Charles R. Forbes

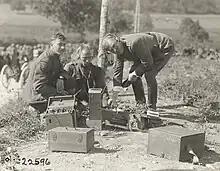
Major Charles R. Forbes, Division Signal Officer, 33rd Division, testing field radio with doughboys of the 108th Field Signal Battalion, 33rd Division, France, September 1918.

After the American entry into World War I in April 1917, Forbes enlisted again in the army. He served overseas in France in the United States 41st and 33rd Infantry Divisions. He was awarded both the French "Croix de Guerre" (War Cross) and the Army Distinguished Service Medal, the citation for which reads: